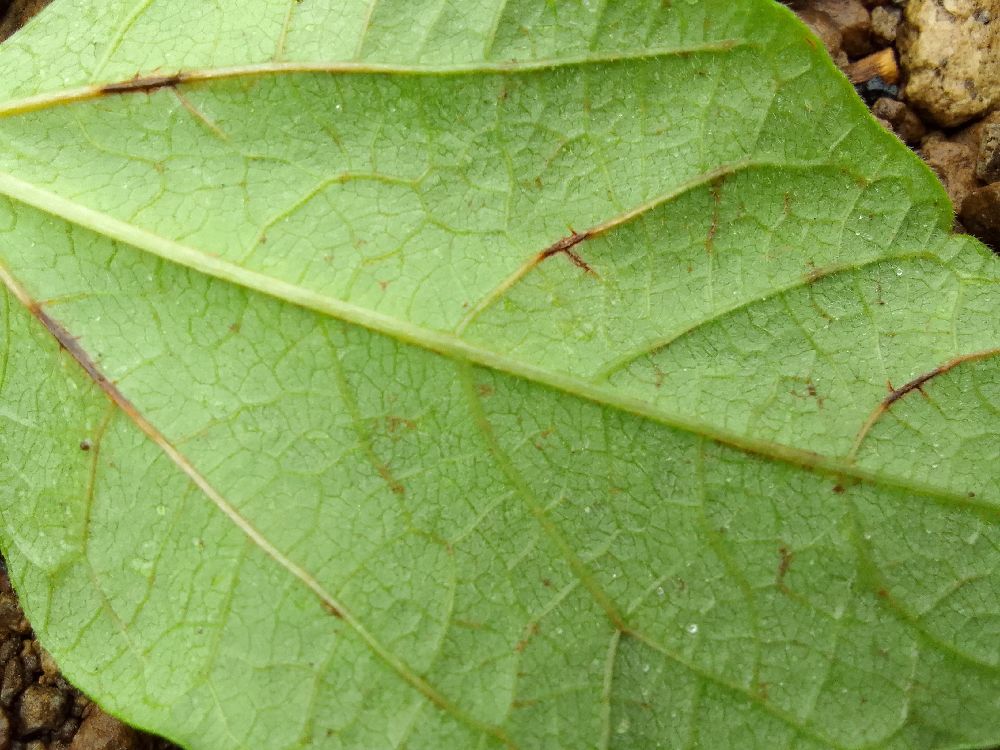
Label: anthracnose